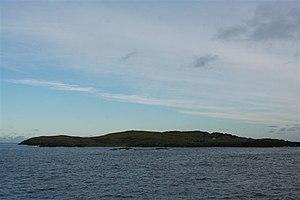
Grif Skerry ou Grief Skerry est une île située à environ un kilomètre à l'est de l'île d'East Linga et à environ cinq kilomètres à l'est de l'île de Whalsay, dans l'archipel des Shetland, en Écosse.